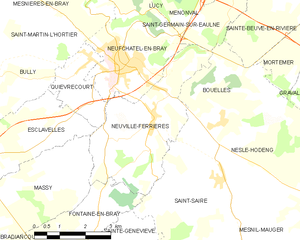
Carte des communes françaises Neuville-Ferrières